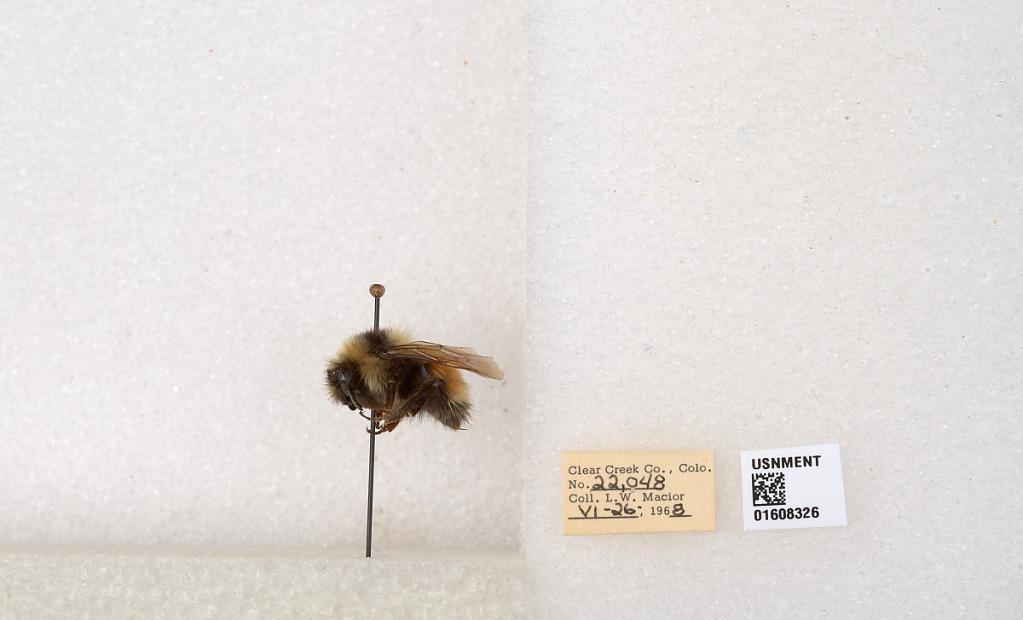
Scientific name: Bombus (Pyrobombus) sylvicola Kirby
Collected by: L. Macior
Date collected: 1968-6-26
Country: United States
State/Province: Colorado
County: Clear Creek
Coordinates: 39.6891, -105.644